Morecambe

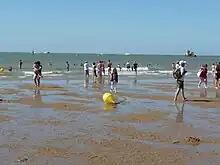
Morecambe Sands in summer

Morecambe Hotel and Tourism Association, which had forty members, has merged with the Bay Tourism Association. At a full meeting of the Morecambe Hotel and Tourism Association on Monday 8 March 2010, it was unanimously resolved that the MHTA would join with Bay Tourism to become one association under the name of the Bay Tourism Association and the MHTA would cease to operate as an association. The BTA works closely with Lancaster Chamber and organises joint promotional ventures with other tourism associations in the region. Recent tourism initiatives have made Morecambe a centre for bird watchers with the Tern Project enhancing the town's heritage linked to the extensive natural landscape of Morecambe Bay and its diverse wildlife.